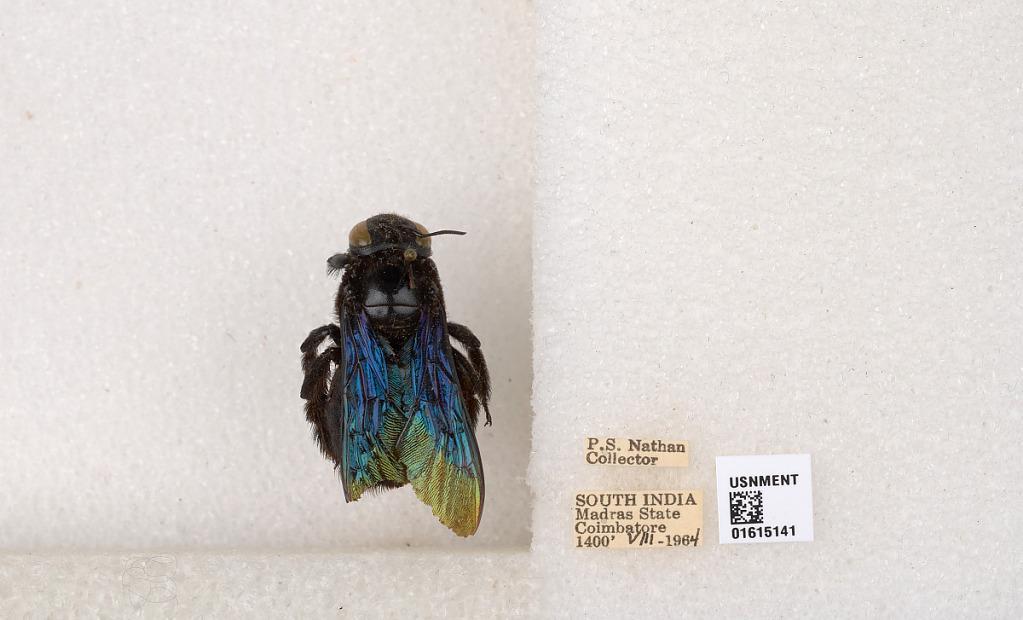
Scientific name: Xylocopa (Biluna) auripennis auripennis Lepeletier
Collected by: P. Nathan
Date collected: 1964-8-1
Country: India
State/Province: Tamil Nadu
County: Coimbatore
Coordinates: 10.9955, 76.9034